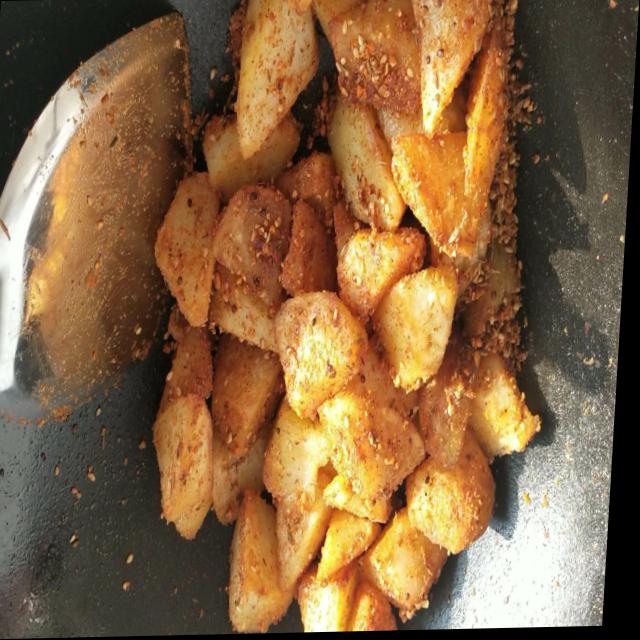
Dish: aloo_masala